Battle of Rafajlowa

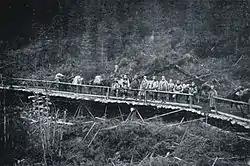
A bridge on the so-called Legions Road, 1915

On October 12, Rafajlowa was captured by a battalion commanded by Captain Józef Haller. Further objectives of Polish forces were to build a road through the Gorgany and initiate an offensive towards Nadworna, in order to pull enemy forces out of the valley of the Stryi River.